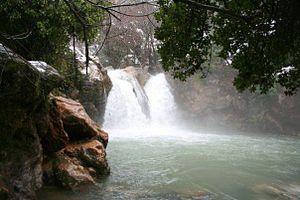
Arabsalim ou Arab Saleem est une municipalité appartenant au district du Nabatiyeh, au sud-Liban.